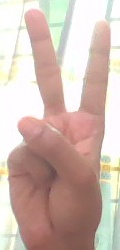
ASL sign: 2